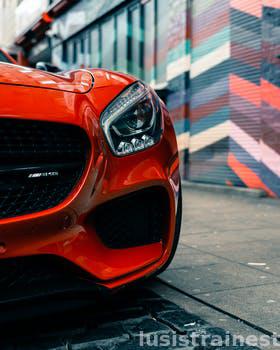
Label: Watermark